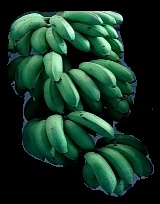
Variety: rasbale
Grade: grade2